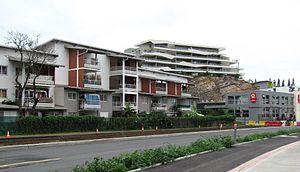
Le Mont-Dore est la troisième commune de Nouvelle-Calédonie en nombre d'habitants.